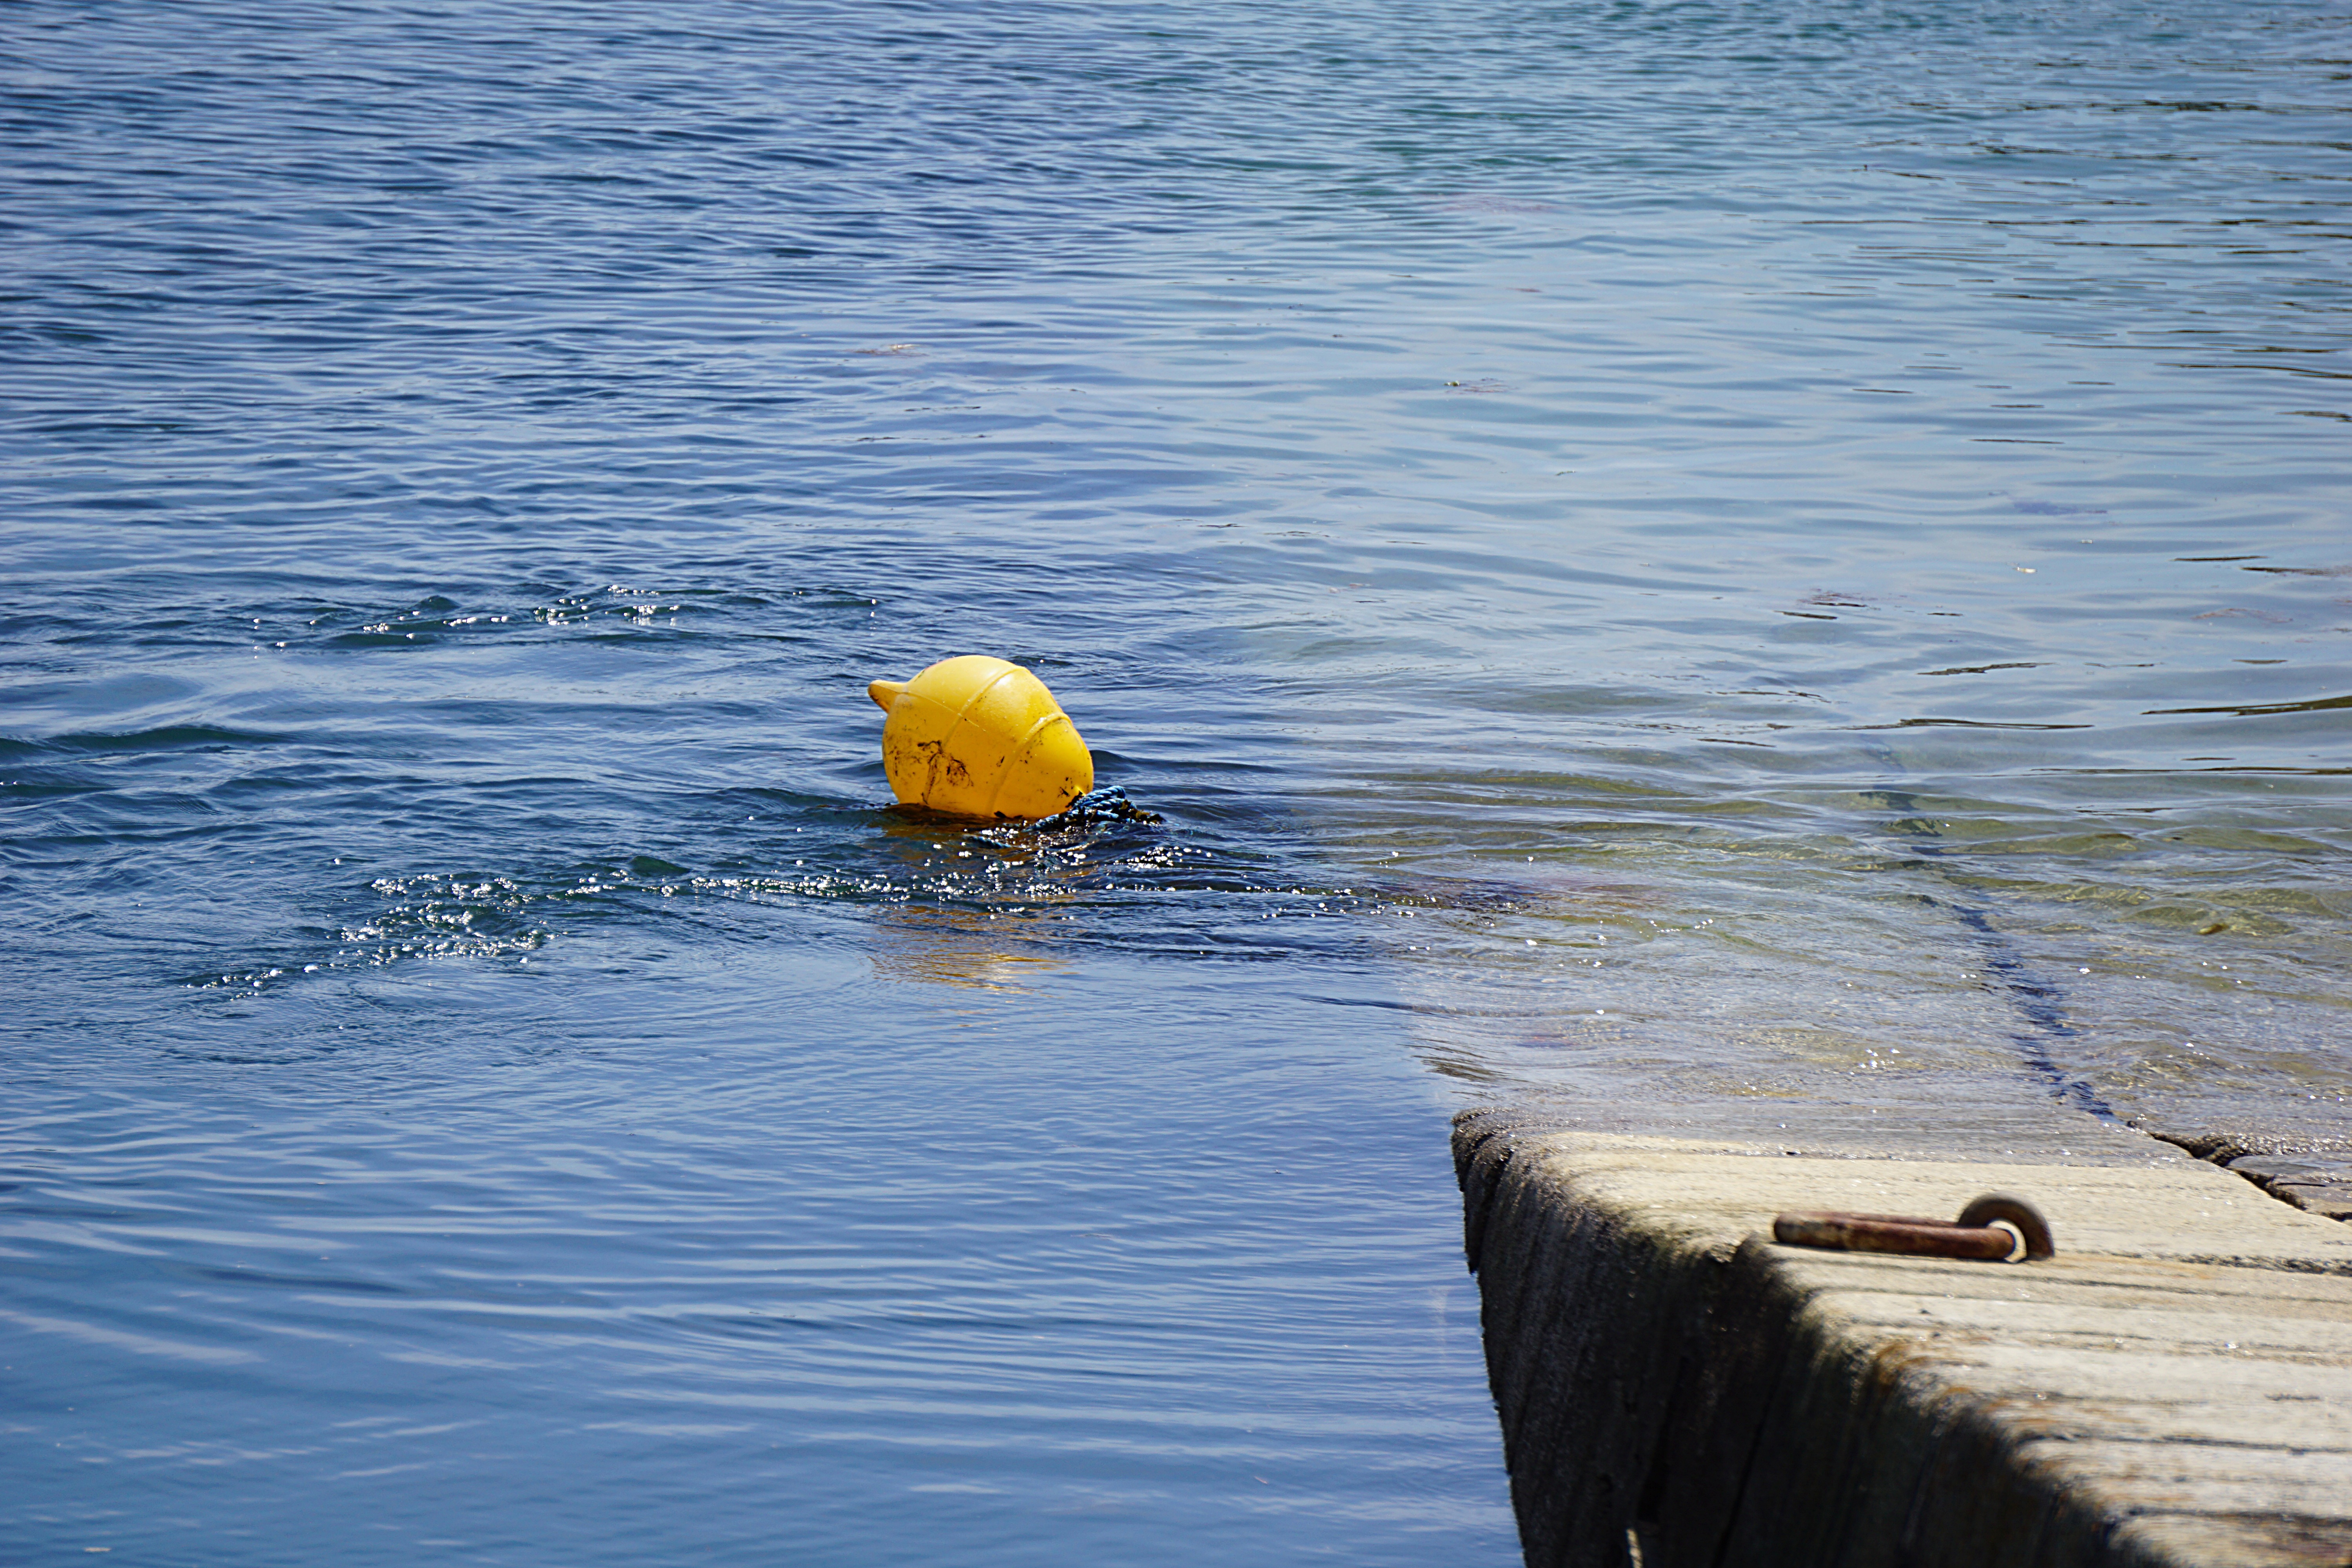
sea, water, ocean, bird, shore, lake, reflection, beacon, blue, whirlpool, float, yellow, swan, buoy, duck, waterfowl, water bird, blue water, ducks geese and swans